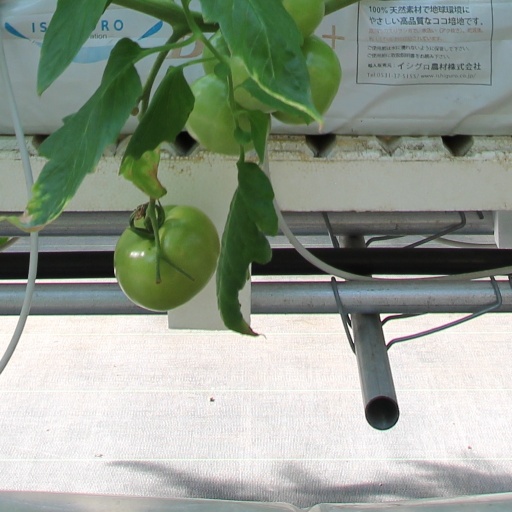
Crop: tomato